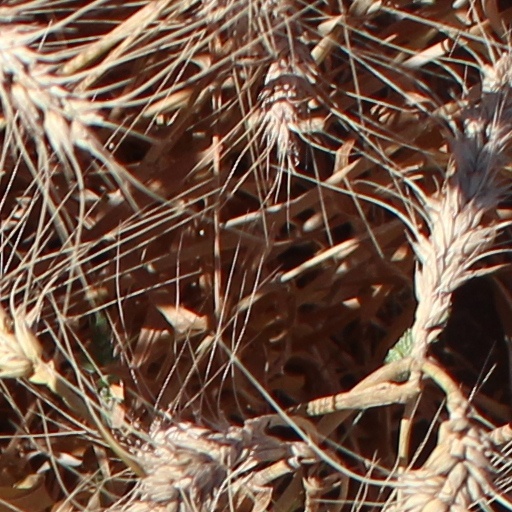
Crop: wheat